Camille Dreyfus (chemist)

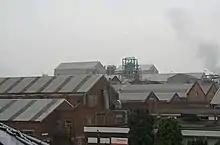
British Celanese factory, Spondon, Derbyshire

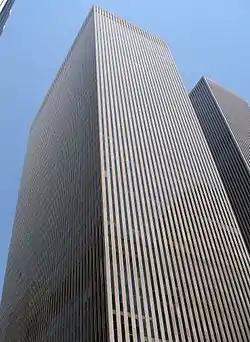
1211 Avenue of the Americas, formerly the Celanese Building, completed in 1973

Camille and Henri Dreyfus moved to Britain in 1916 during World War I (July 1914 - November 1918) to supervise construction of a factory to make cellulose acetate dope, used to make the wood-and-fabric airplanes of the day fire-resistant and waterproof.